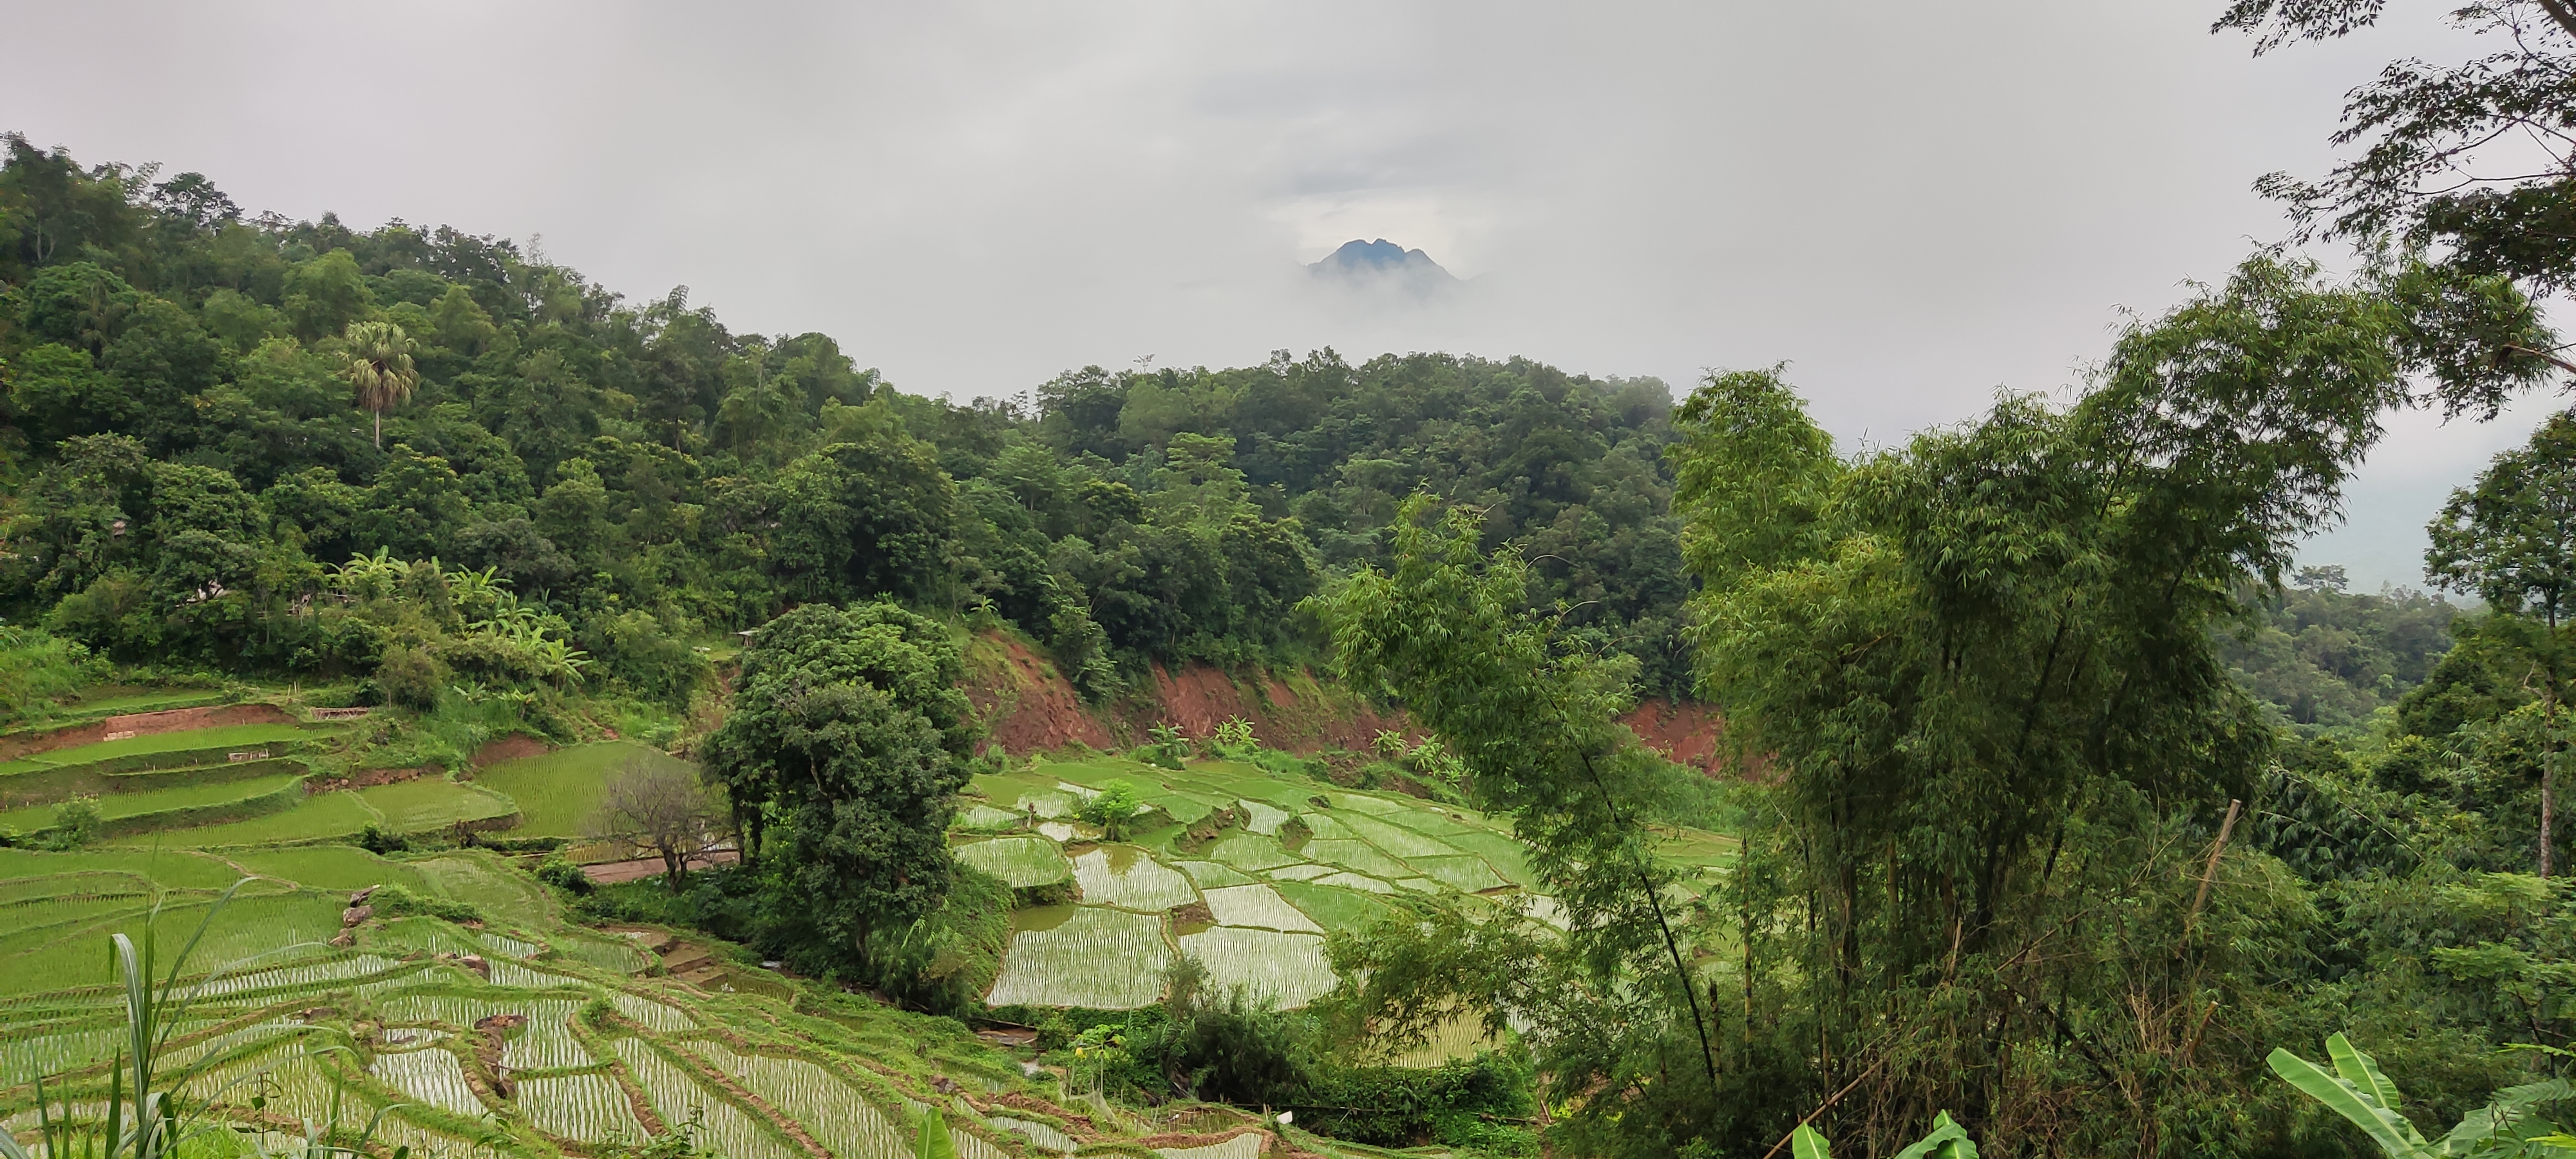
user: text: Trong ảnh có bao nhiêu khu ruộng bậc thang chính?
assistant: text: Hai

user: text: Loại hình nông nghiệp chính được thể hiện rõ ràng trong ảnh là gì?
assistant: text: Ruộng bậc thang ở Mai Châu

user: text: Ruộng bậc thang thường gắn liền với nền văn hóa và lối sống nông nghiệp truyền thống của những khu vực nào ở Đông Nam Á?
assistant: text: Các vùng núi và dân tộc thiểu số

user: text: Mối quan hệ giữa sương mù bao phủ đỉnh núi ở phía xa và ruộng bậc thang phía dưới tạo nên khung cảnh như thế nào?
assistant: text: Tạo nên một khung cảnh thiên nhiên hùng vĩ, thơ mộng và yên bình, đặc trưng cho vùng núi nông thôn.